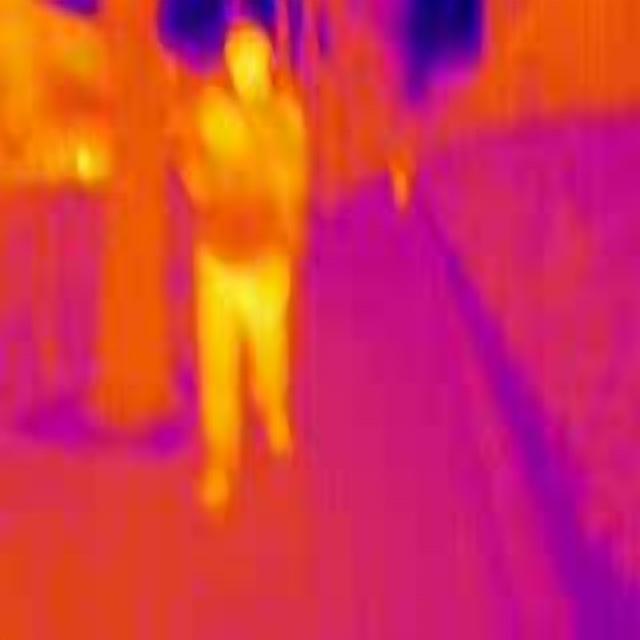
Detected objects:
label: person